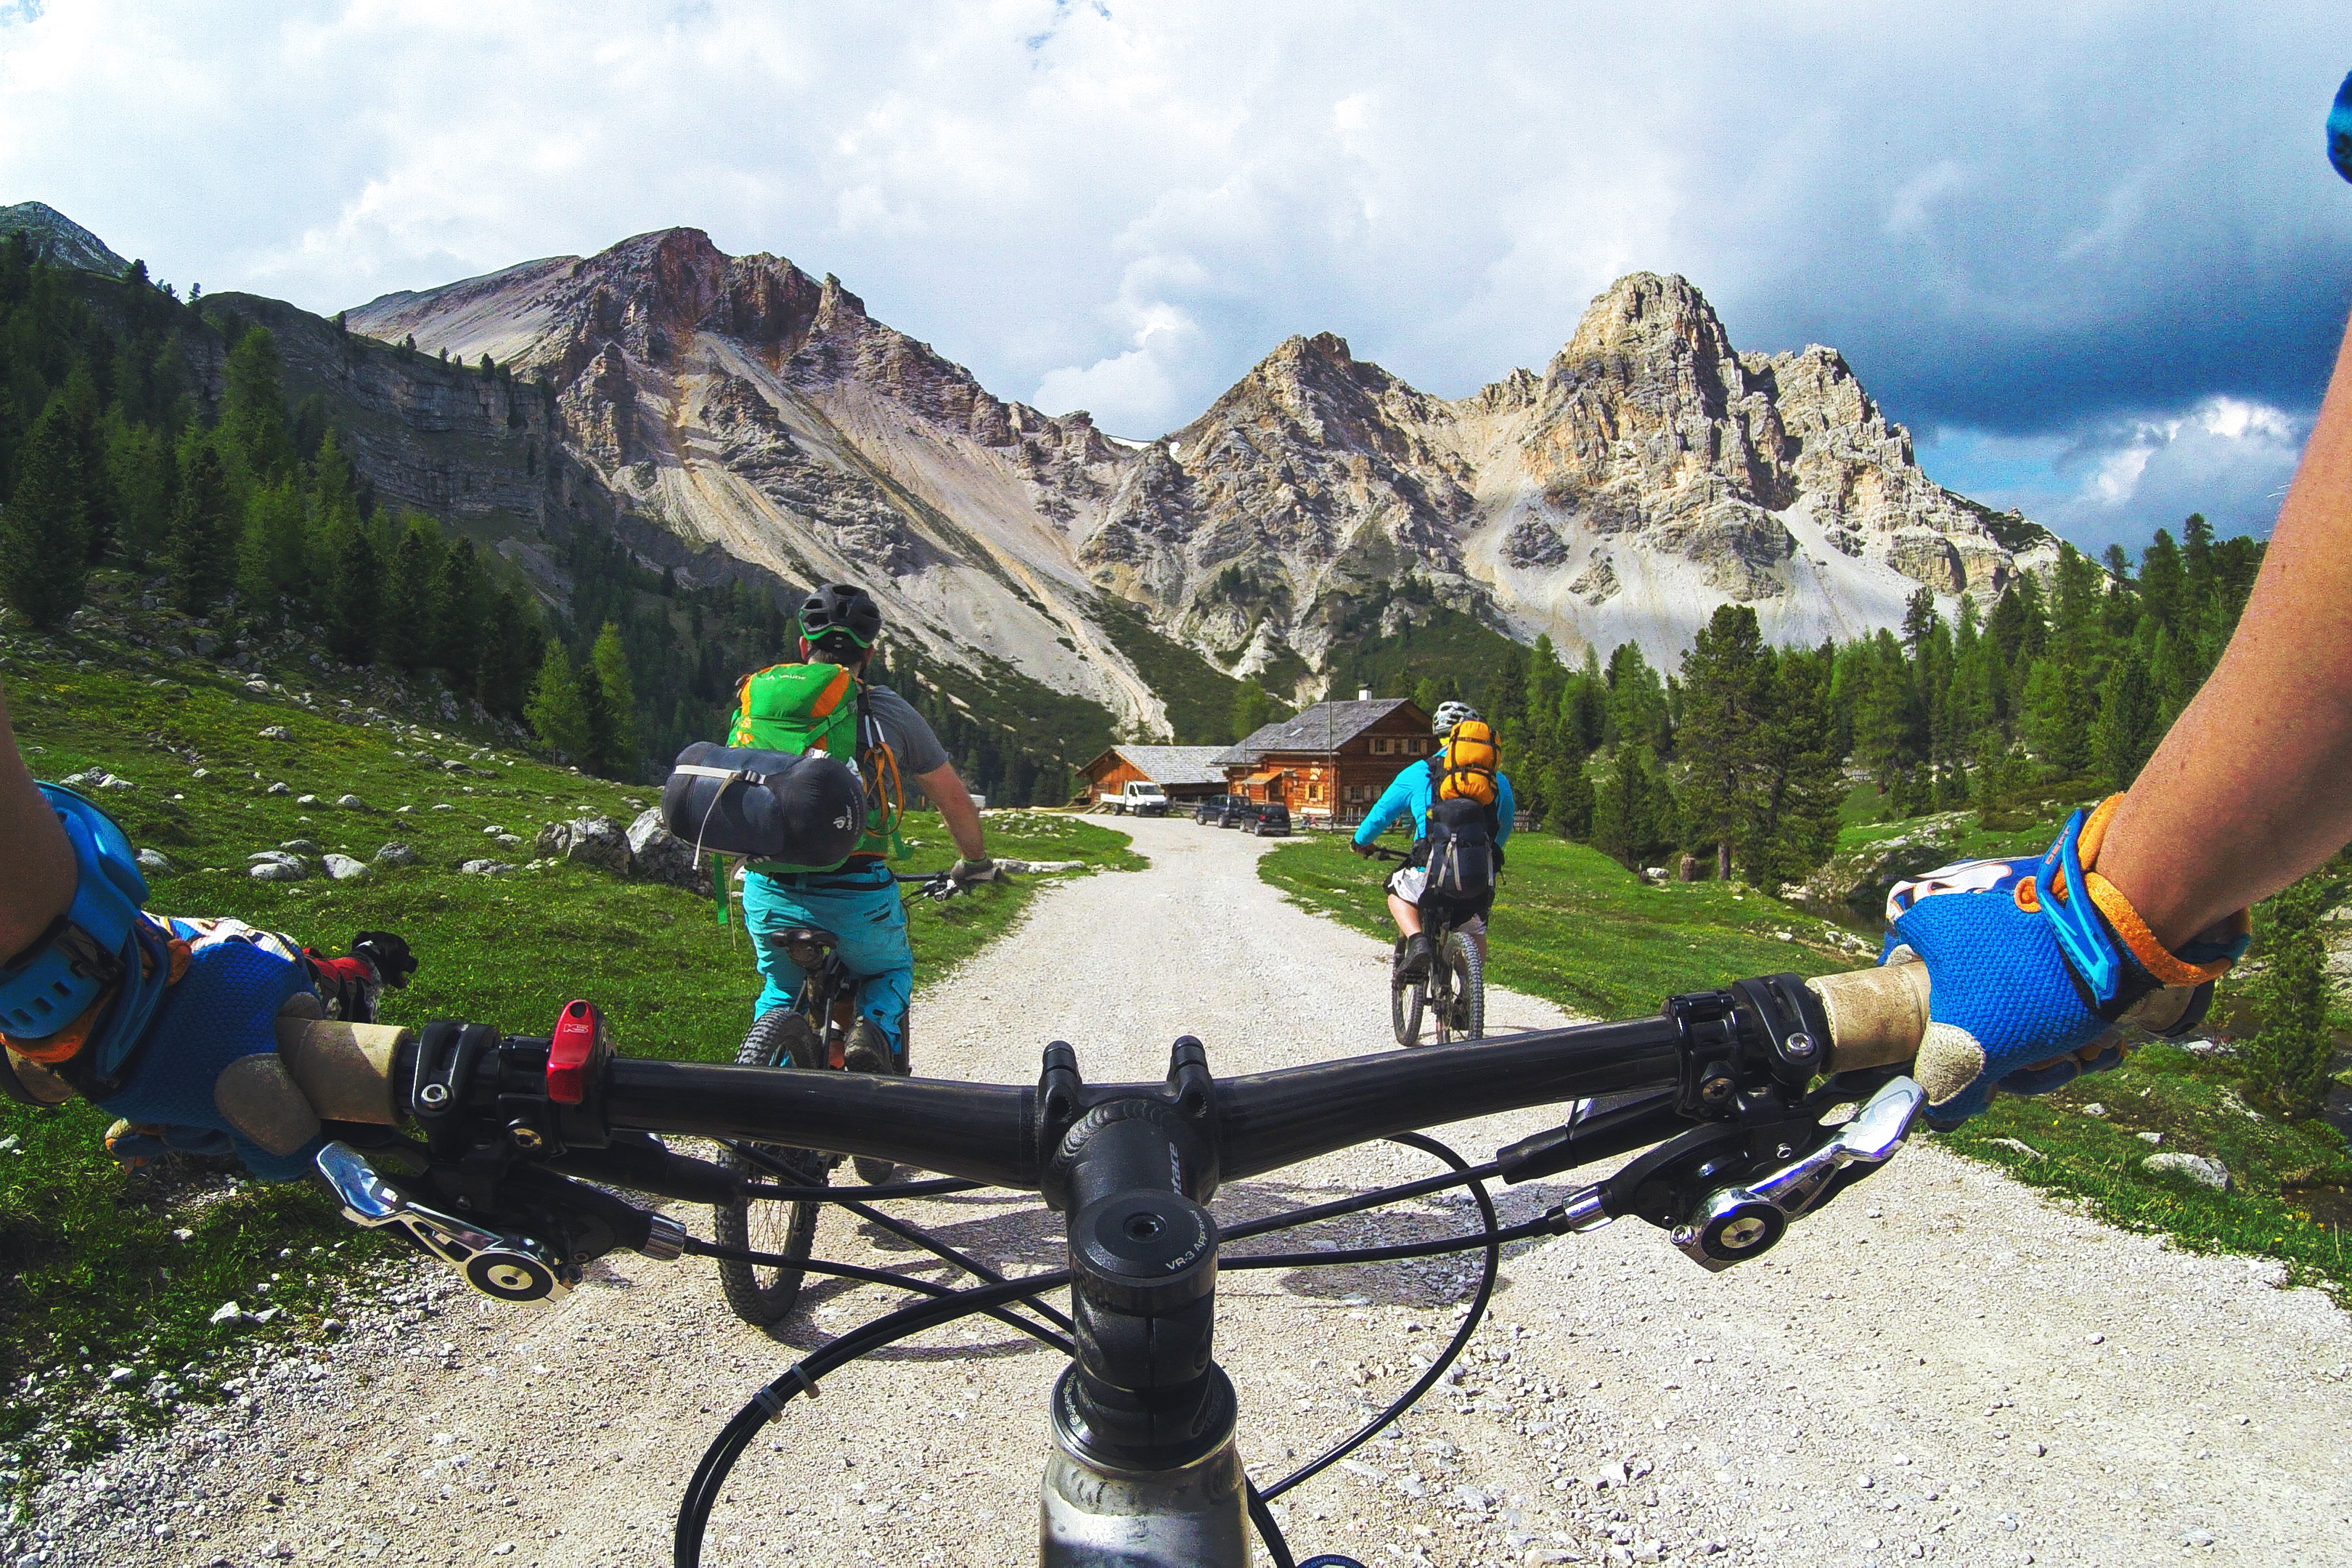
mountainous landforms, mountain bike, mountain, bicycle, vehicle, freeride, mountain range, cycling, recreation, cycle sport, mountain pass, mountain biking, alps, adventure, downhill mountain biking, photography, road bicycle, leisure, sports equipment, tourism, enduro, bicycle handlebar, wheel